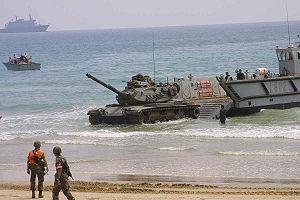
Le char M60 Patton est un char de combat principal américain de deuxième génération développé à partir du char M48A2. Il fut massivement utilisé durant la guerre froide par les États-Unis et leurs alliés et reste encore largement utilisé aujourd'hui, bien qu'il ait été remplacé aux États-Unis par le M1 Abrams.
Un bâtiment ou engin de débarquement est un navire de guerre spécialisé dans les opérations de débarquement amphibie, c’est-à-dire la mise à terre de troupes et d'unités de l'armée de terre avec leurs équipements sur un rivage ne disposant pas d'infrastructure portuaire.
Le LCM-1E est une classe d'embarcation de débarquement de l'armada espagnole.